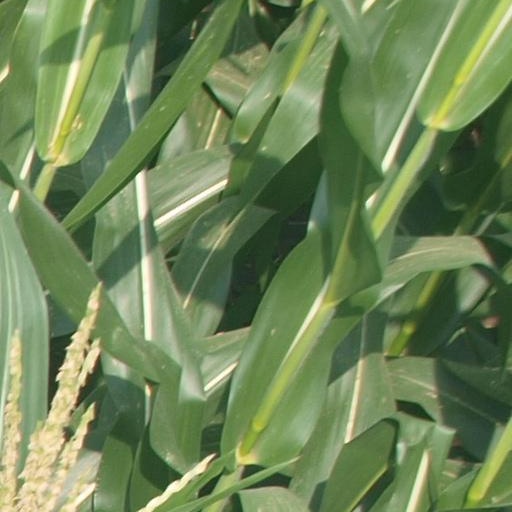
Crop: maize; corn